I am a Curator

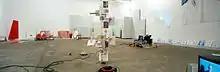
"Installation view from I am a Curator"Chisenhale Gallery, 12 November 2003, Embassy of Work with Me/Åbäke

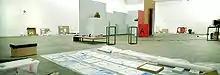
"Installation view from I am a Curator"Chisenhale Gallery, 14 December 2003, Lisa Maddigan and Fuyubi Nakamura

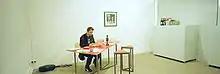
"Installation view from I am a Curator"Chisenhale Gallery, 13 December 2003, Sebastian Roach, Art for Alcohol Day

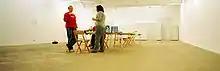
"Installation view from I am a Curator"Chisenhale Gallery, 11 December 2003, Anton Nikolotov

Each of the 36 exhibitions realized within the framework of I am a Curator took on very different forms and used the artwork and the space in very different ways. Artist Hannah Rickards who was leading the gallery crew describes an exhibition that had great impact on the development of the project: